Sydney Durga Temple

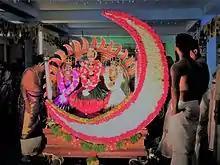
Annual Festival 2016

The Sydney Durga Temple's biggest festival is its annual festival. Over a period of 12 days, devotees come to the temple to receive blessings from Goddess Durga and witness special Poojas, Bajans and cultural programs. Everyday during the 12 days, a deity/deities are carried around the temple on a decorated Pallakku with the music accompaniment of a Thavil and Nadaswaram. This is by far the temple's most popular event.